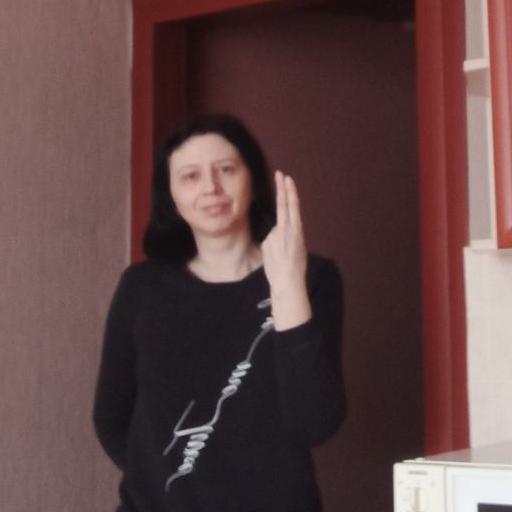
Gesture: two_up_inverted